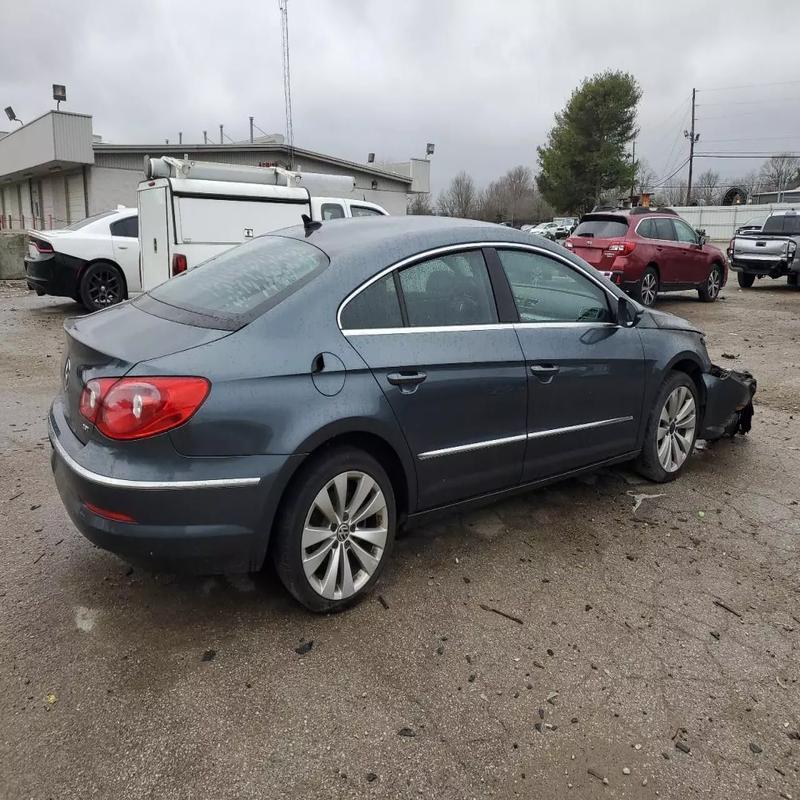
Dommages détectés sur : pare-choc avant, capot, aile avant droite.
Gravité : majeur